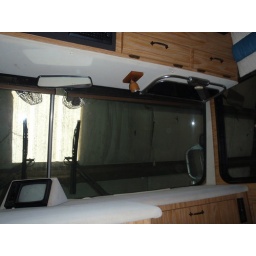
The front window has a curtain that swings in and closes in the front to provide complete privacy from the outside.